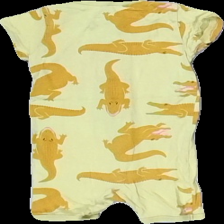
View: back
Type: Top
Category: Children
Brand: Lindex
Colors: Yellow, Orange, Pink
Material: 100% bomull
Pattern: Animal print
Cut: Regular
Size: 80
Season: All
Damage:  blek
Damage location: middle center
Damage 2: blek
Damage 2 location: middle center
Damage 3: vågig dragkedja
Damage 3 location: middle center
Price range: <50
Recommended usage: Export
Description: body med tryck
Comment: urtvättad